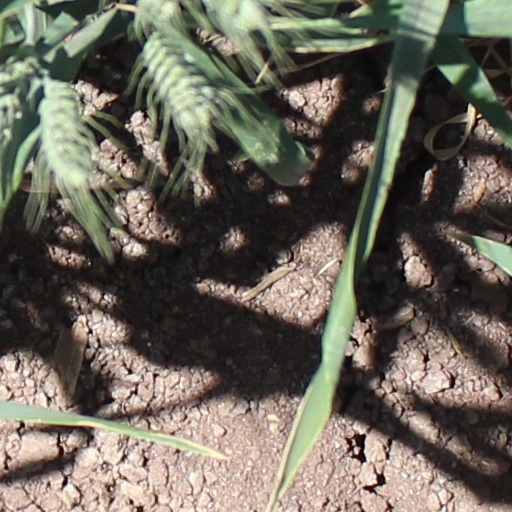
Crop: wheat